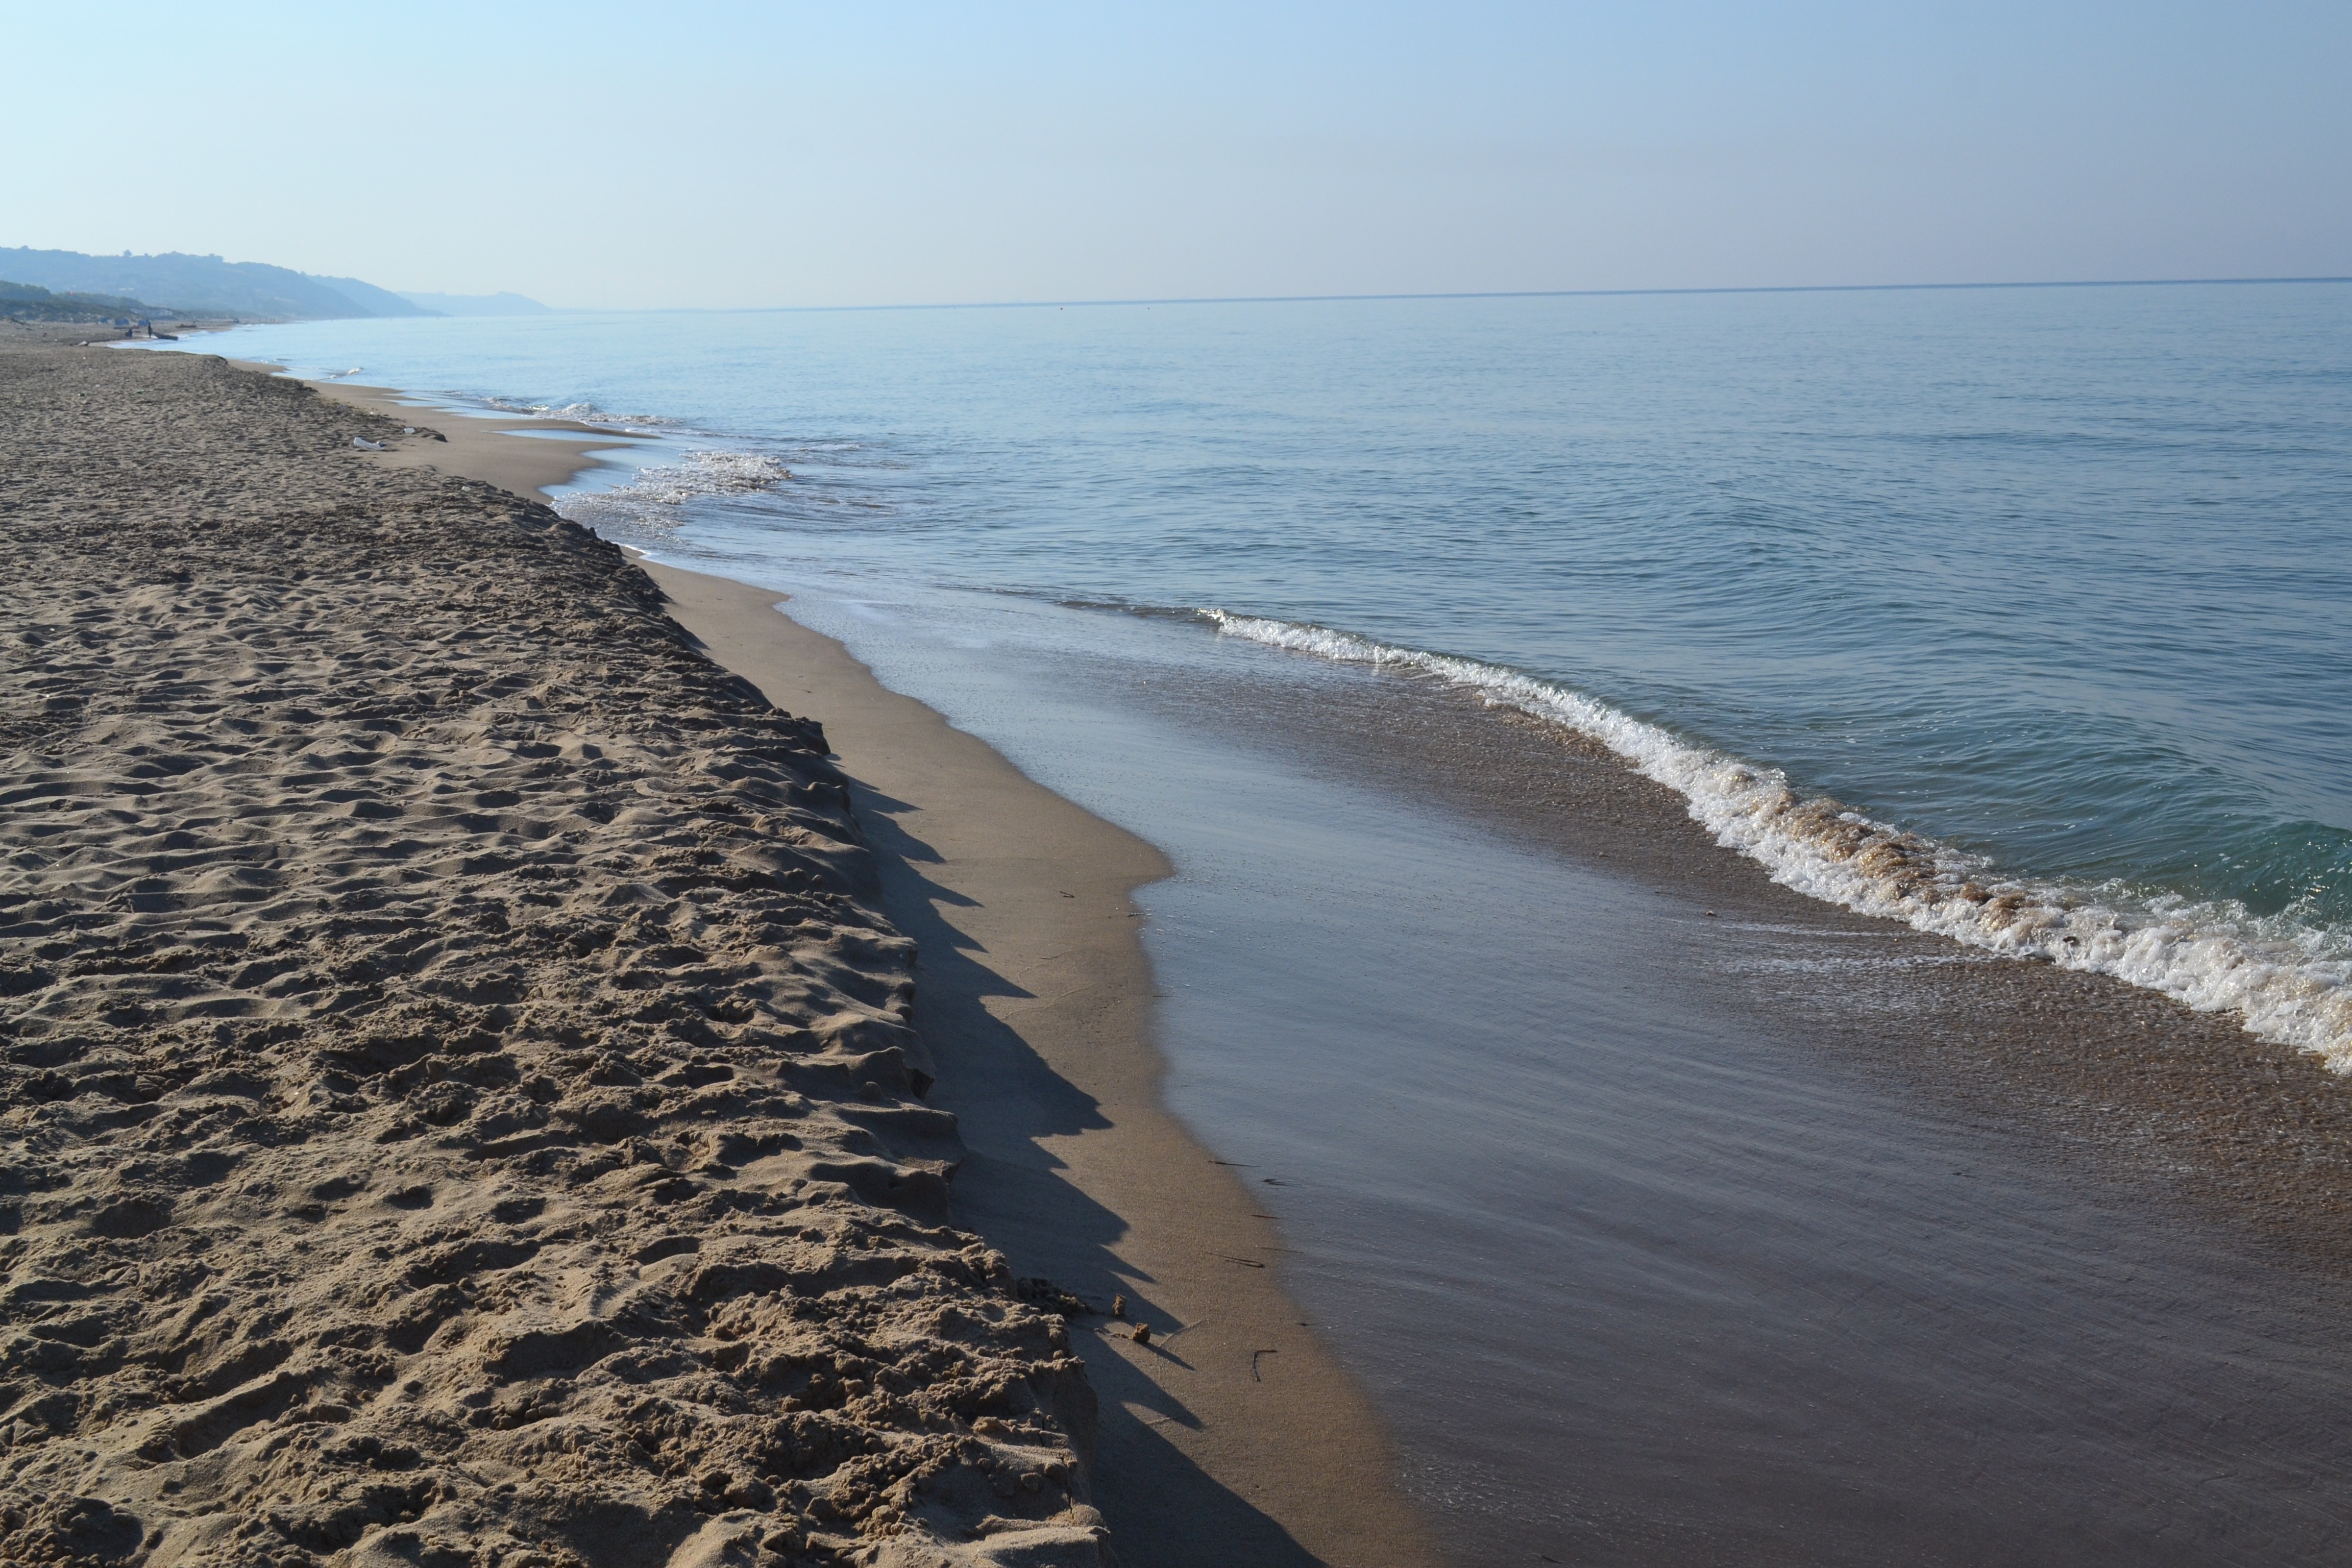
beach, sea, coast, water, sand, ocean, horizon, shore, wave, summer, cliff, bay, terrain, body of water, channel, habitat, breakwater, cape, mudflat, wind wave